Fisibach

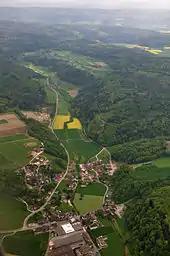
Fisibach from the air

Fisibach has an area, , of . Of this area, or 43.2% is used for agricultural purposes, while or 45.8% is forested. Of the rest of the land, or 8.5% is settled (buildings or roads), or 2.2% is either rivers or lakes.